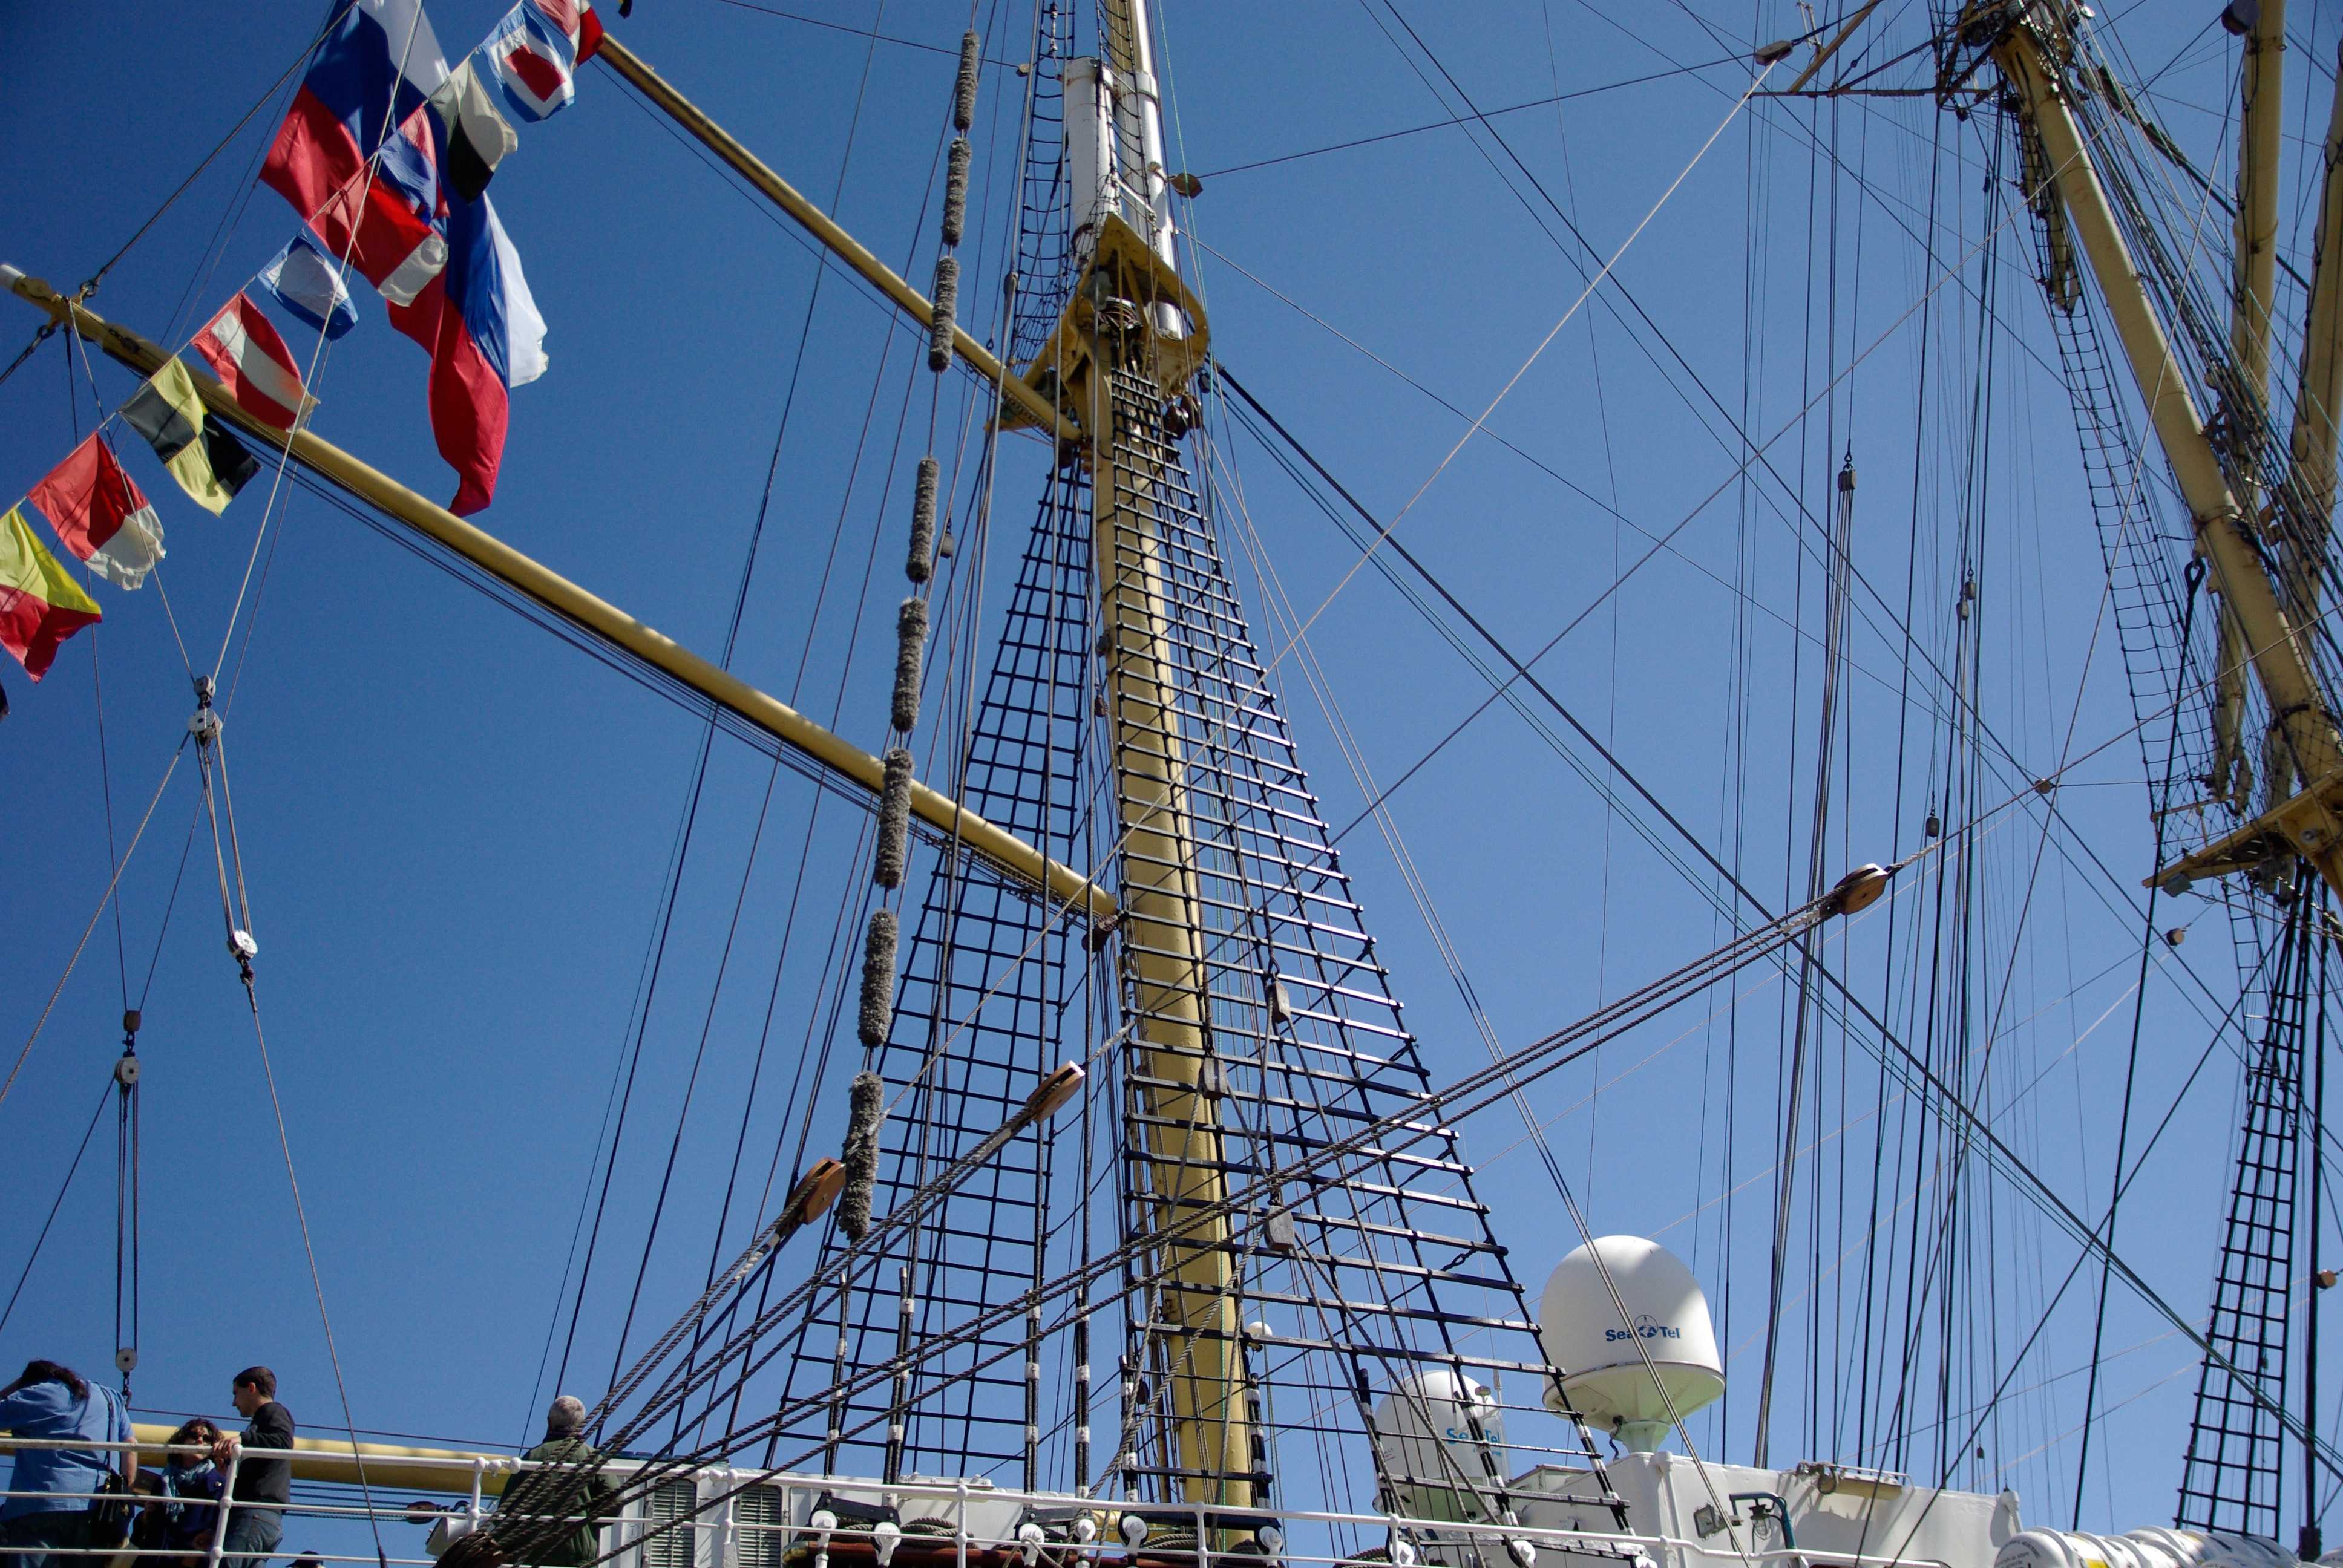
vehicle, tower, mast, sailing, sailboat, flags, mats, construction equipment, overhead power line